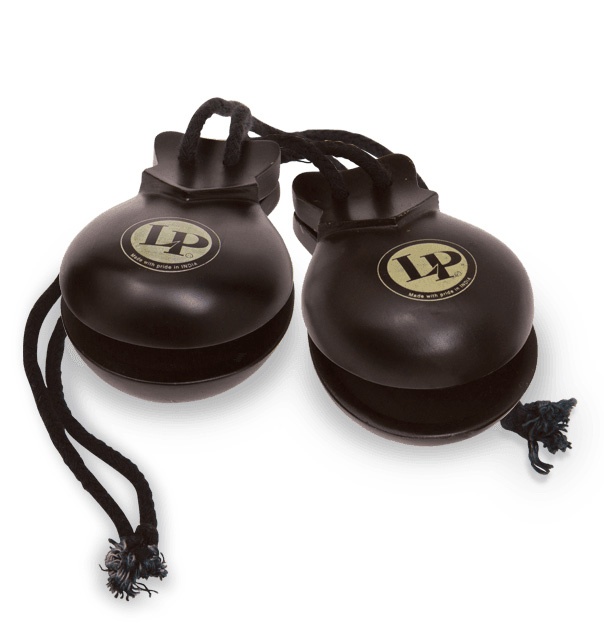
LP (Latin Percussion) - Ebony Castanets Double Handheld LP432
Brand: LP (Latin Percussion)
LP Hand Held Castanets are made using select wood for a robust, traditional tone. Secured by a durable nylon cord, they are made using exacting dimensions and precise contour.
Category: Arts & Entertainment > Hobbies & Creative Arts > Musical Instruments > Percussion > Hand Percussion > Claves & Castanets